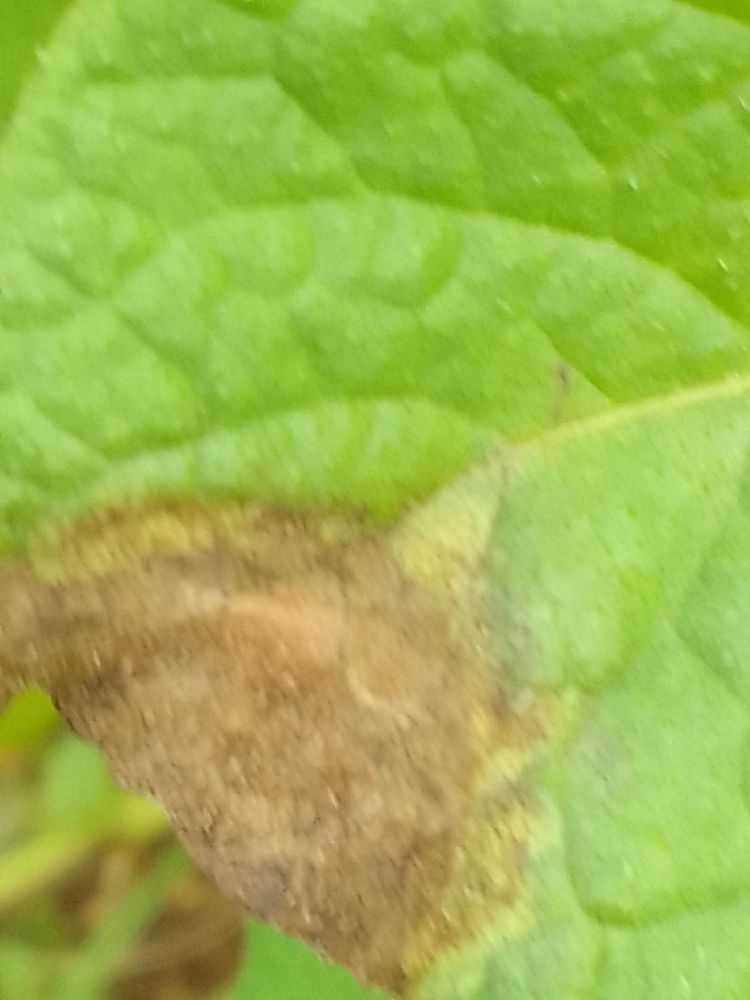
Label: Late blight